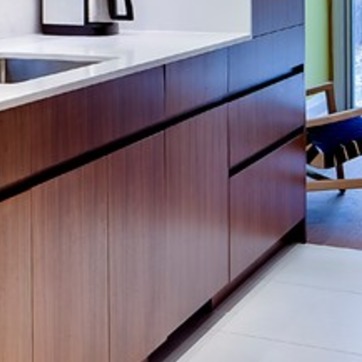
Material: wood